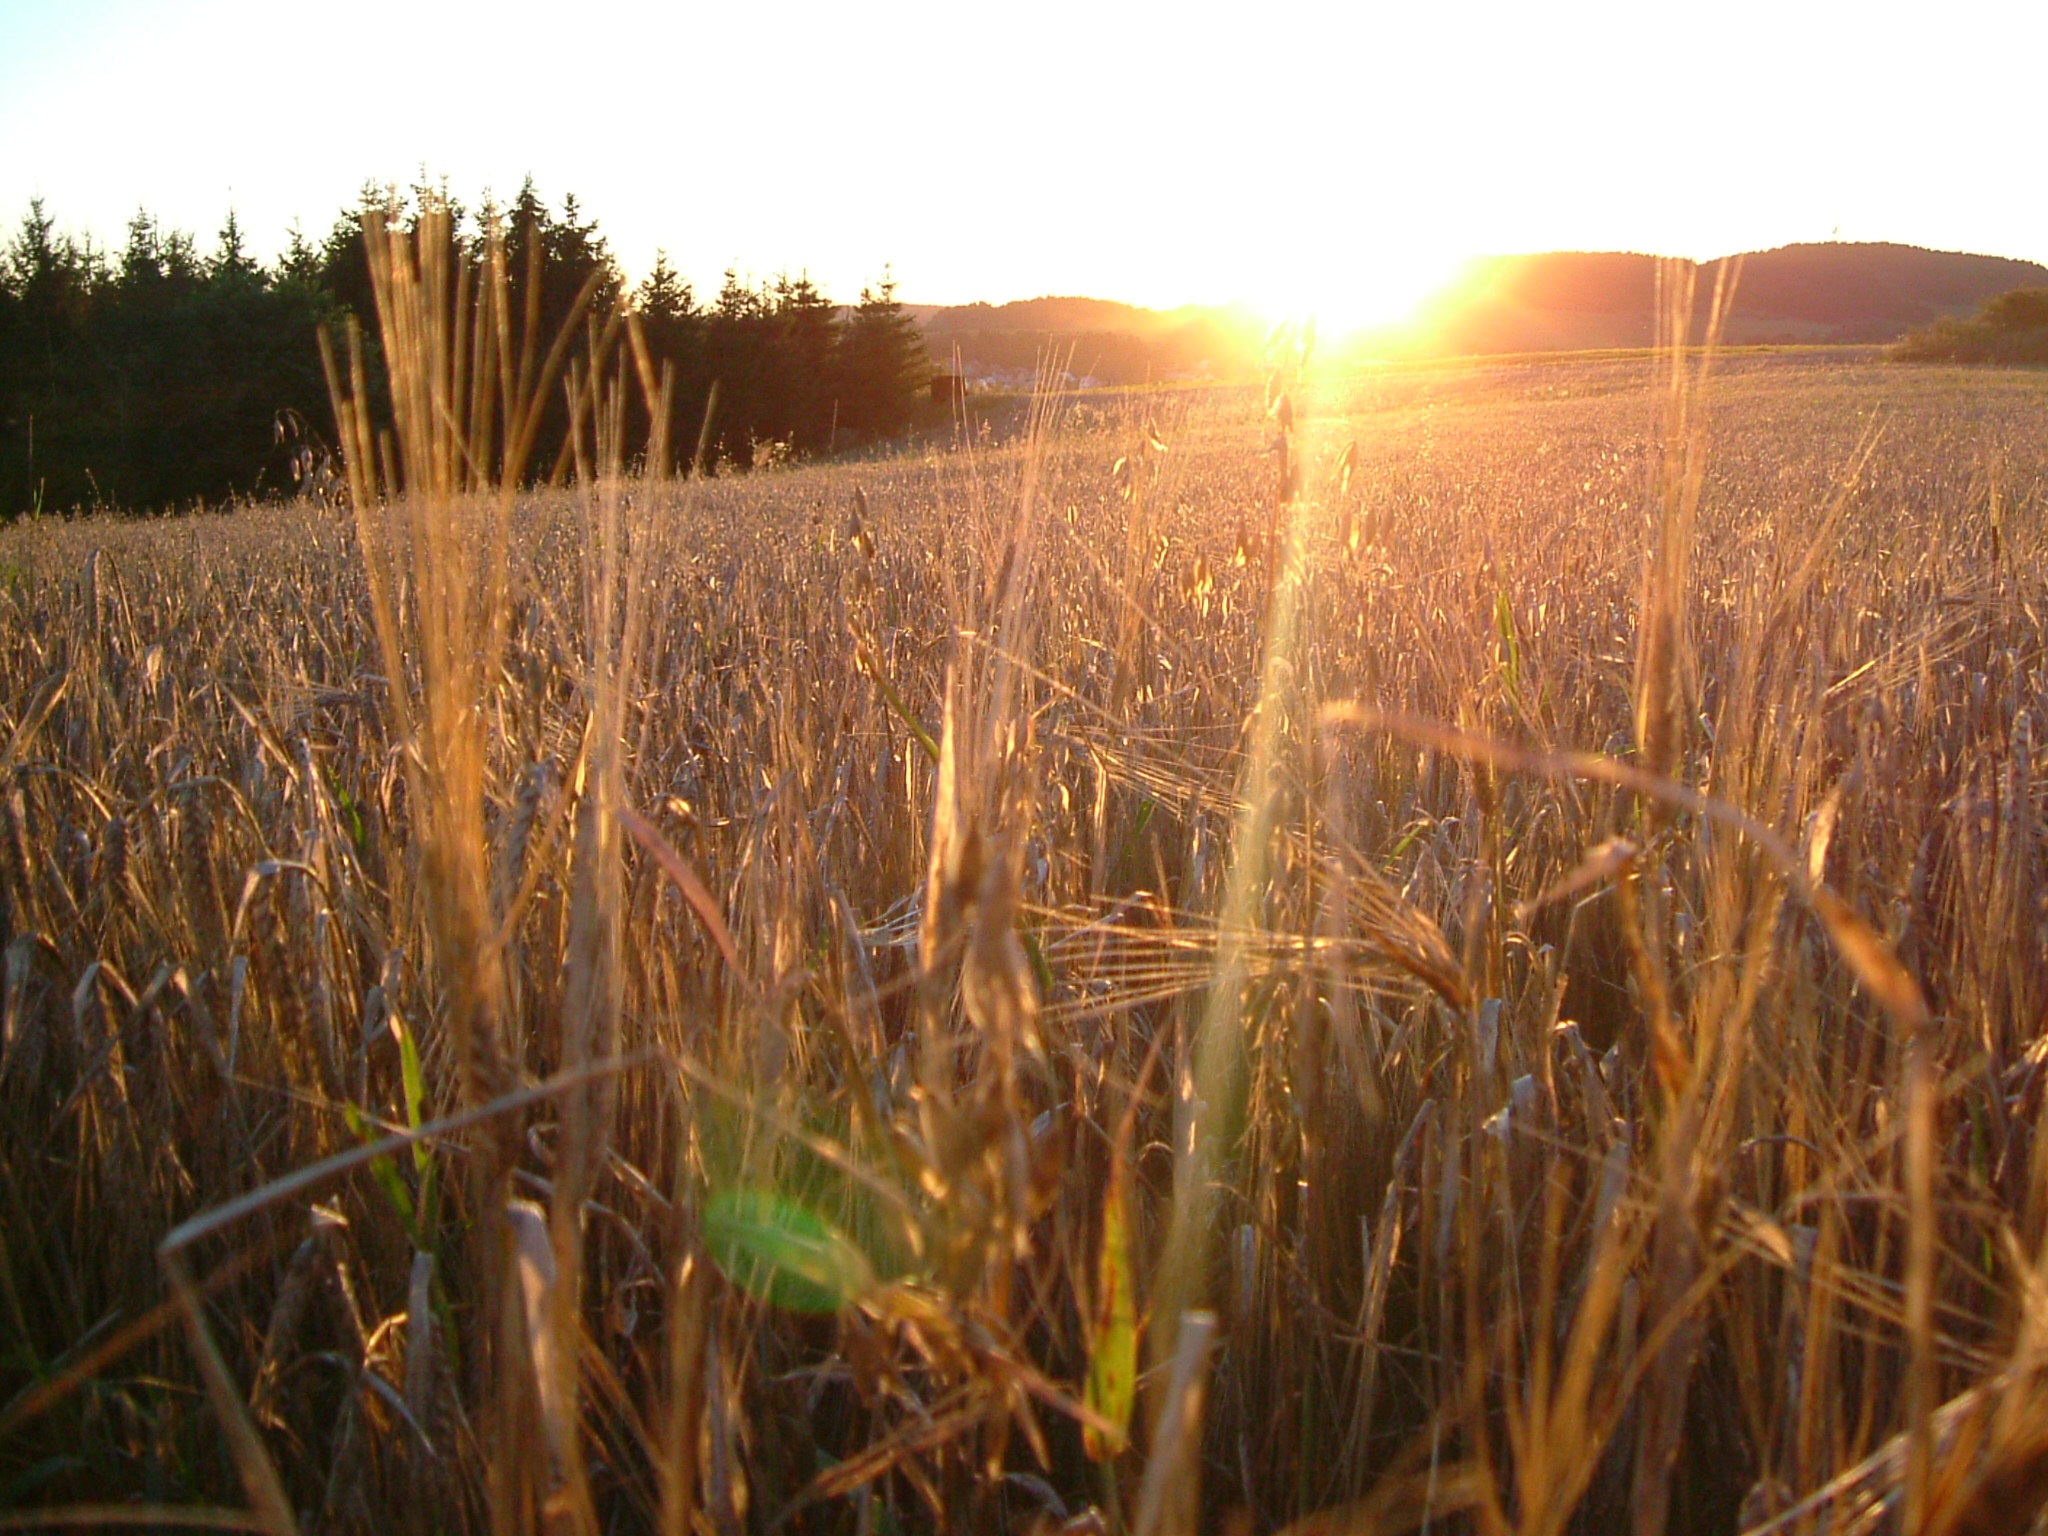
landscape, nature, grass, outdoor, plant, sun, sunset, field, meadow, wheat, prairie, sunlight, morning, summer, rural, food, crop, autumn, agriculture, wetland, habitat, ecosystem, natural environment, grass family, phragmites